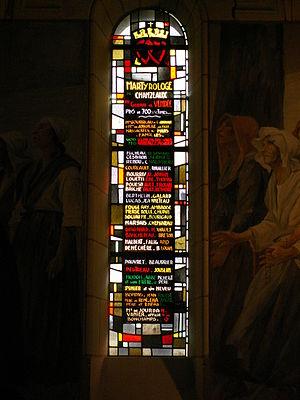
De nombreux massacres furent commis pendant la guerre de Vendée et de la Chouannerie contre des prisonniers de guerre et des civils. L'ensemble des exactions fit, entre 1792 et 1801, de plusieurs dizaines de milliers à peut-être plus de 100 000 victimes. La guerre fut particulièrement brutale et meurtrière de l'automne 1793 au printemps 1794 lors de la Virée de Galerne et des colonnes infernales.
Chanzeaux est une ancienne commune française située dans le département de Maine-et-Loire, en région Pays de la Loire.